Bray Wyatt

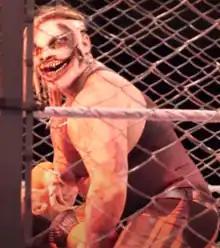
The Fiend competes in a match in 2019.

On the July 15 episode of "Raw", Wyatt, as The Fiend, attacked previous rival Finn Bálor with a "Sister Abigail", re-establishing himself as a heel. At SummerSlam on August 11, The Fiend quickly defeated Bálor. Over the next several weeks, The Fiend attacked several WWE Hall of Famers and legends including Kurt Angle, Jerry Lawler, Kane, and Mick Foley, also adopting Foley's finishing maneuver, The Mandible Claw. The Fiend then began a feud with Universal Champion Seth Rollins by attacking him on September 15 at Clash of Champions. At Hell in a Cell on October 6, they faced each other in a Hell in a Cell match, but the match ended in referee stoppage after The Fiend was buried under several weapons and hit with a sledgehammer by Rollins. Despite the match ending, The Fiend rose as officials checked on him to chase down Rollins and again incapacitate him with the Mandible Claw. The finish was noteworthy for the response from the fans in attendance, who booed loudly and chanted negatively. After he was drafted to the SmackDown brand during the 2019 Draft, The Fiend defeated Rollins on October 31 at Crown Jewel in a falls count anywhere match to win the Universal Championship. The title was subsequently transferred to SmackDown, due to Wyatt being a member of the brand.